Angono

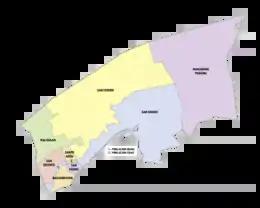
Political map of Angono

Angono is politically subdivided into 10 barangays, as indicated below and in the image herein. Each barangay consists of puroks and some have sitios.